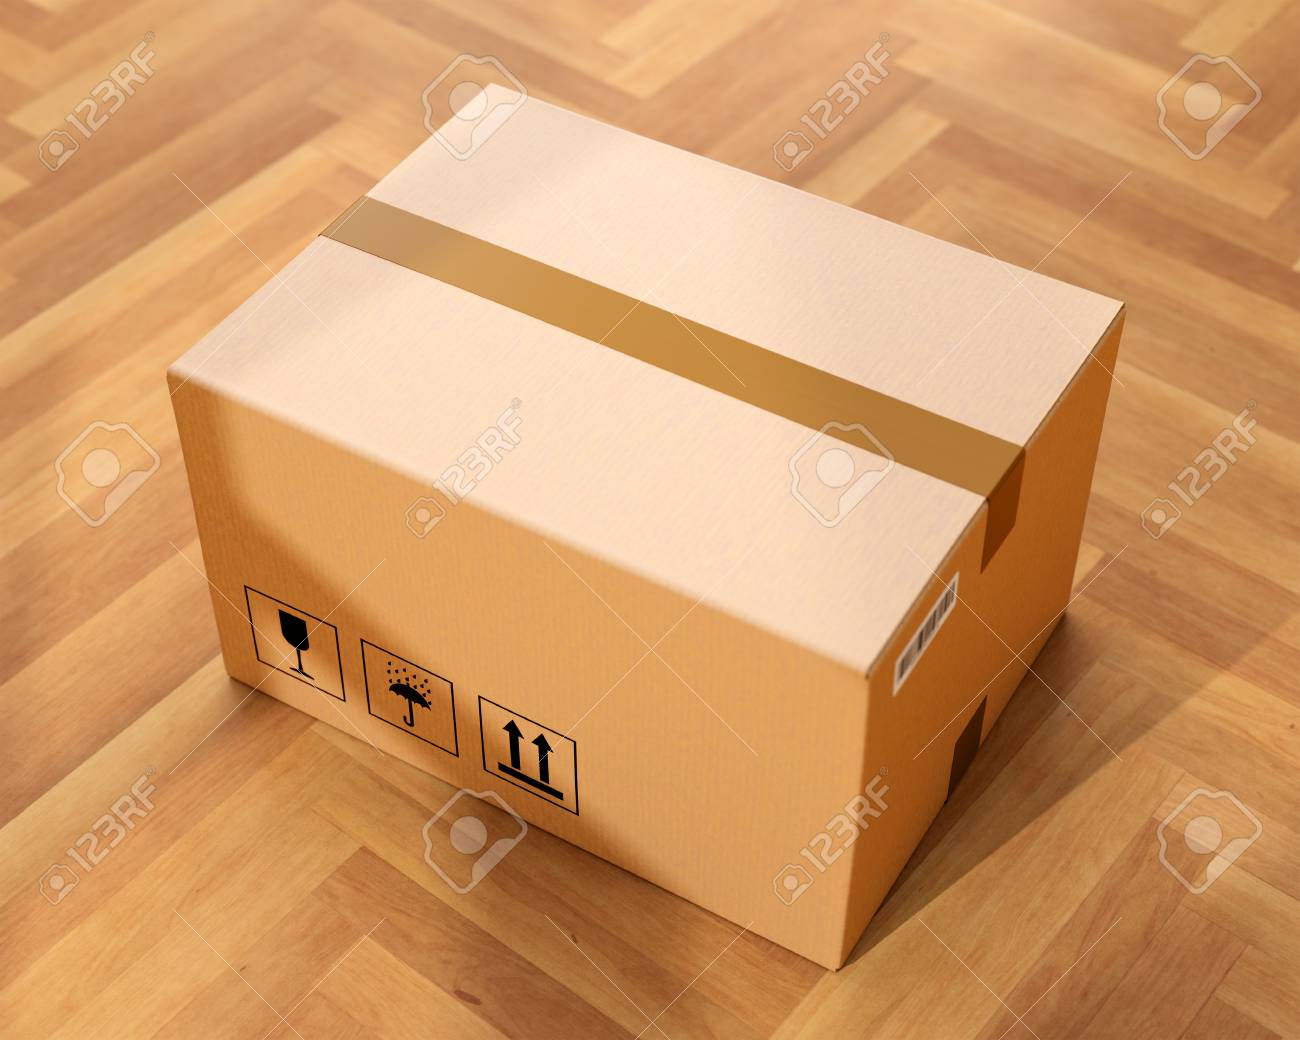
Label: cardboard